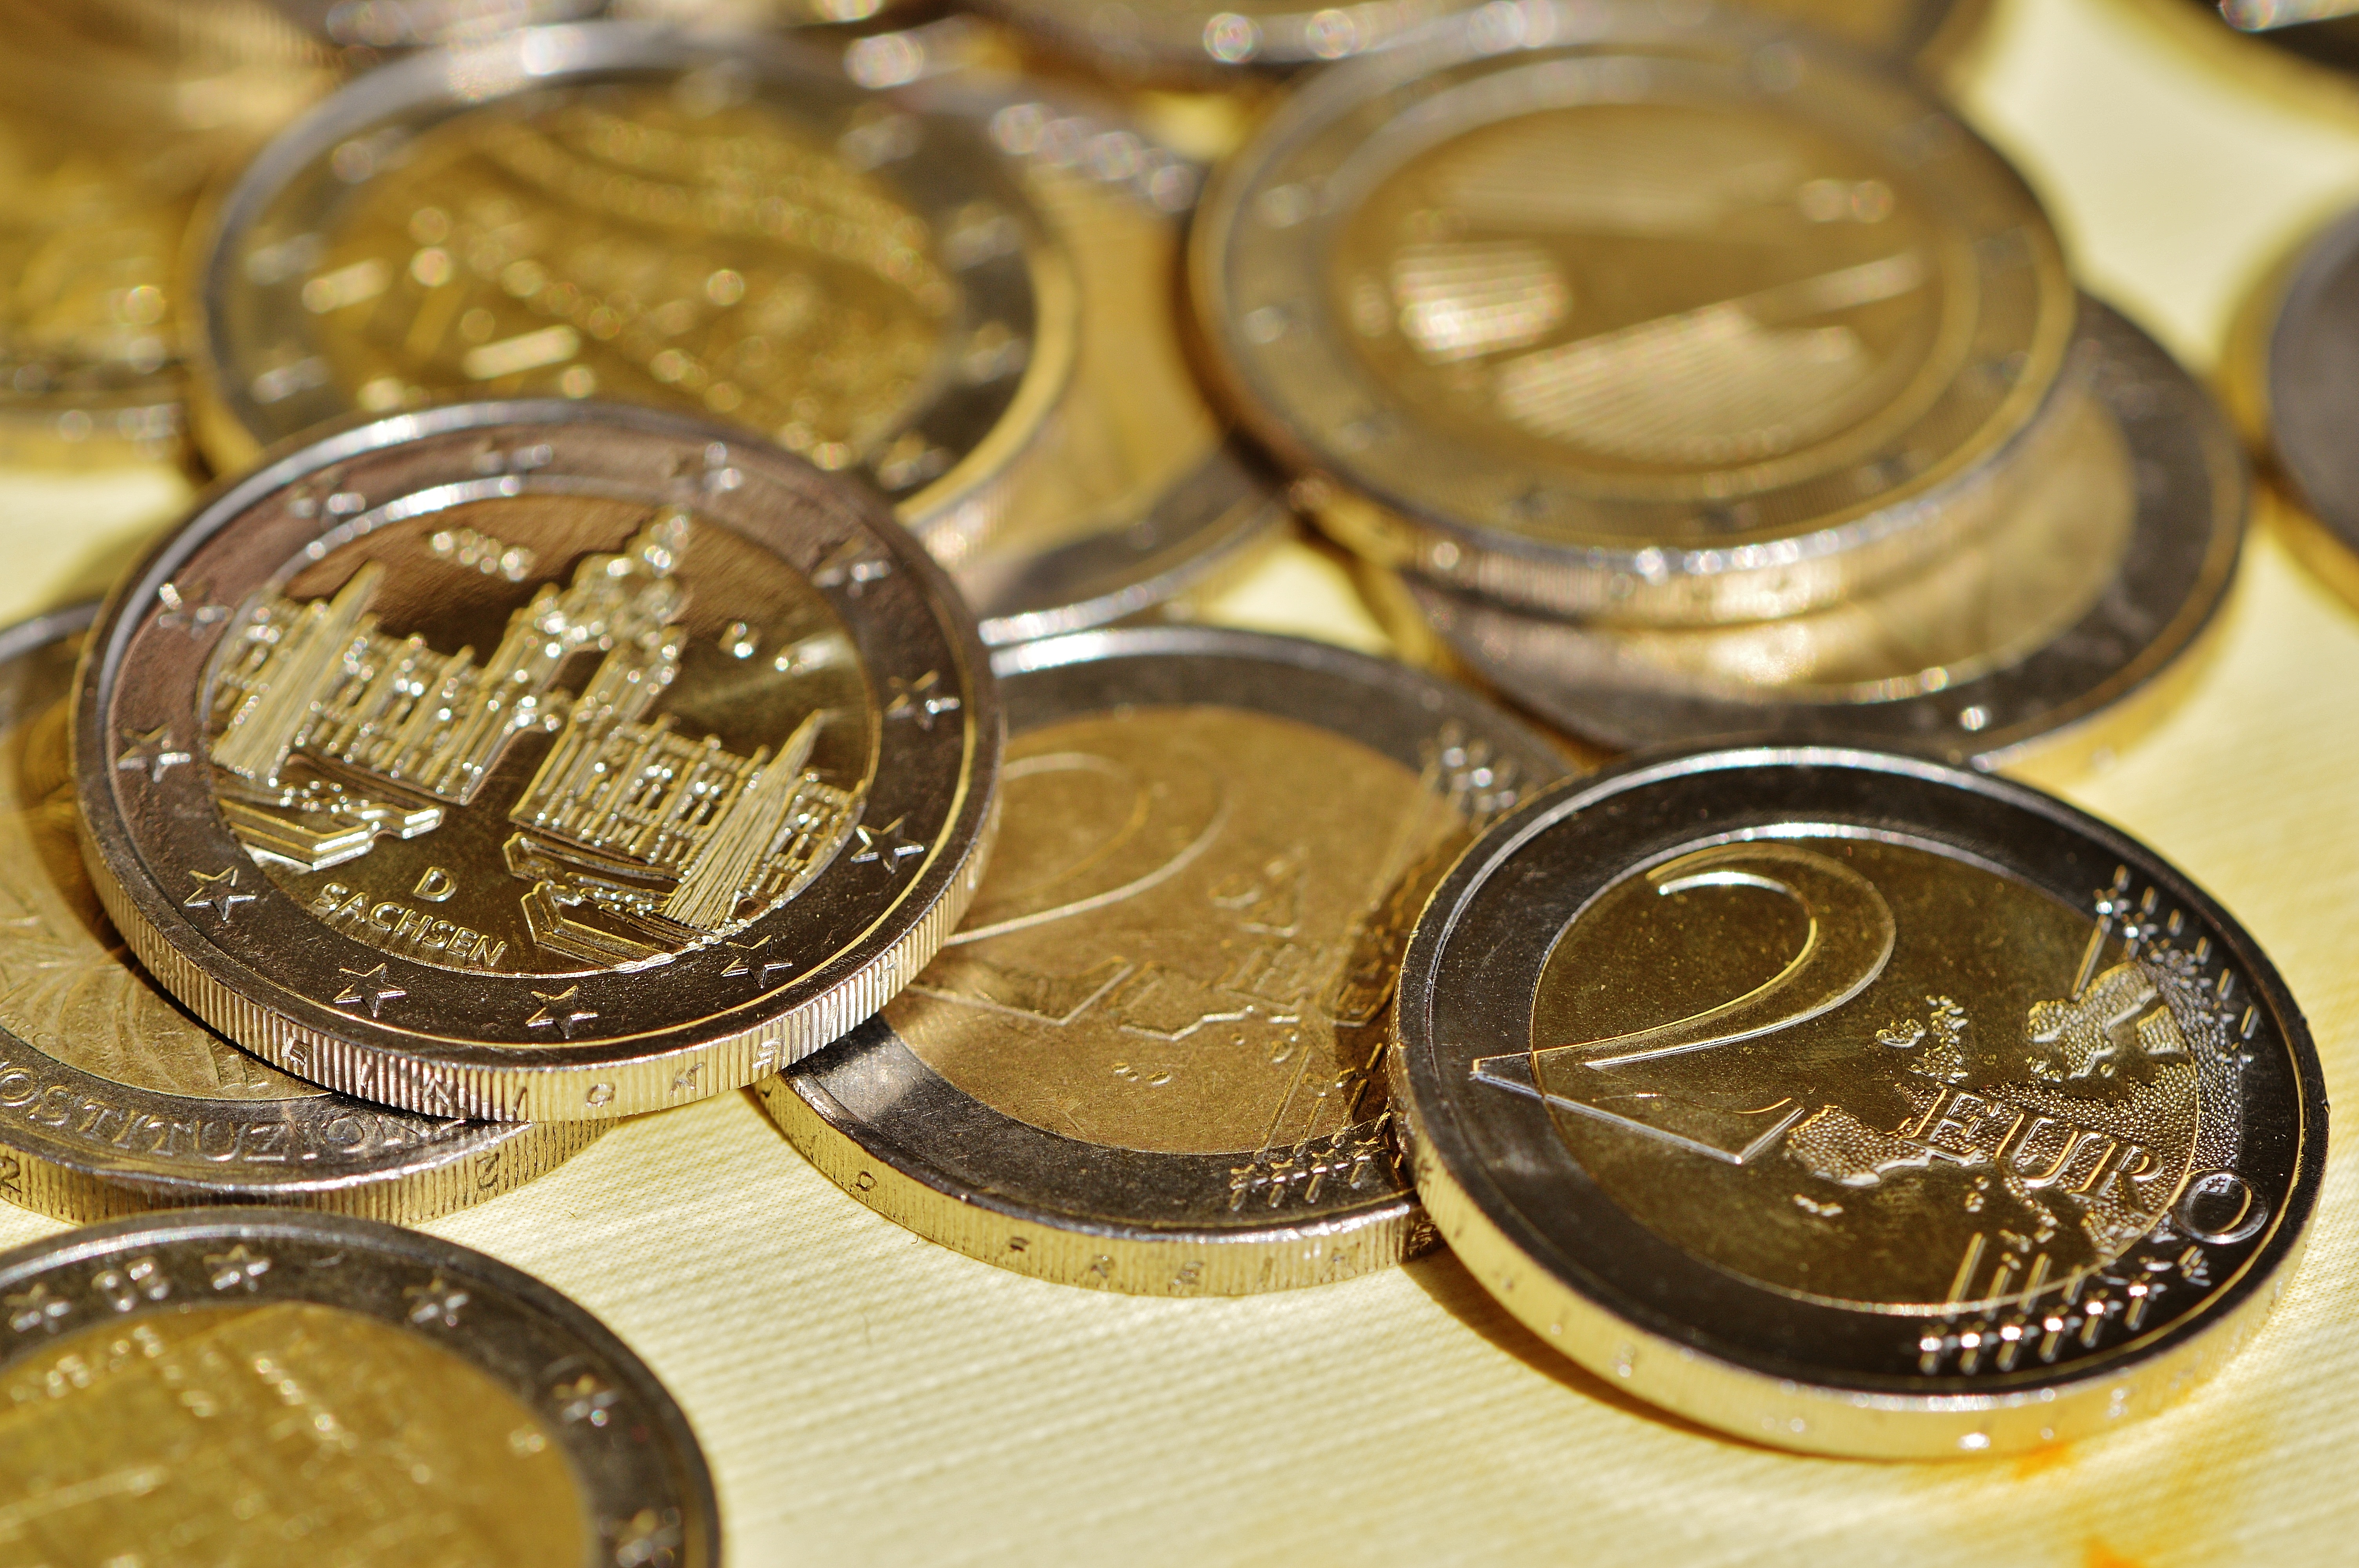
money, cash, gold, currency, euro, coin, coins, metal money, finance, loose change, euro cents, specie